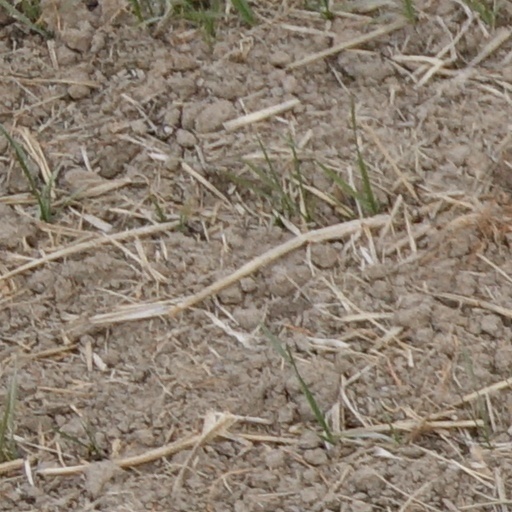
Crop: wheat